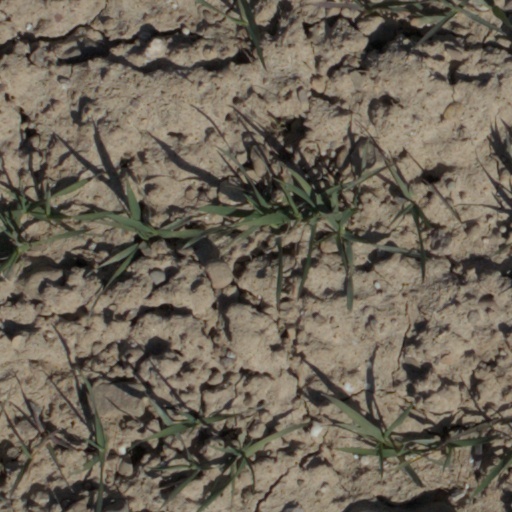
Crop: wheat